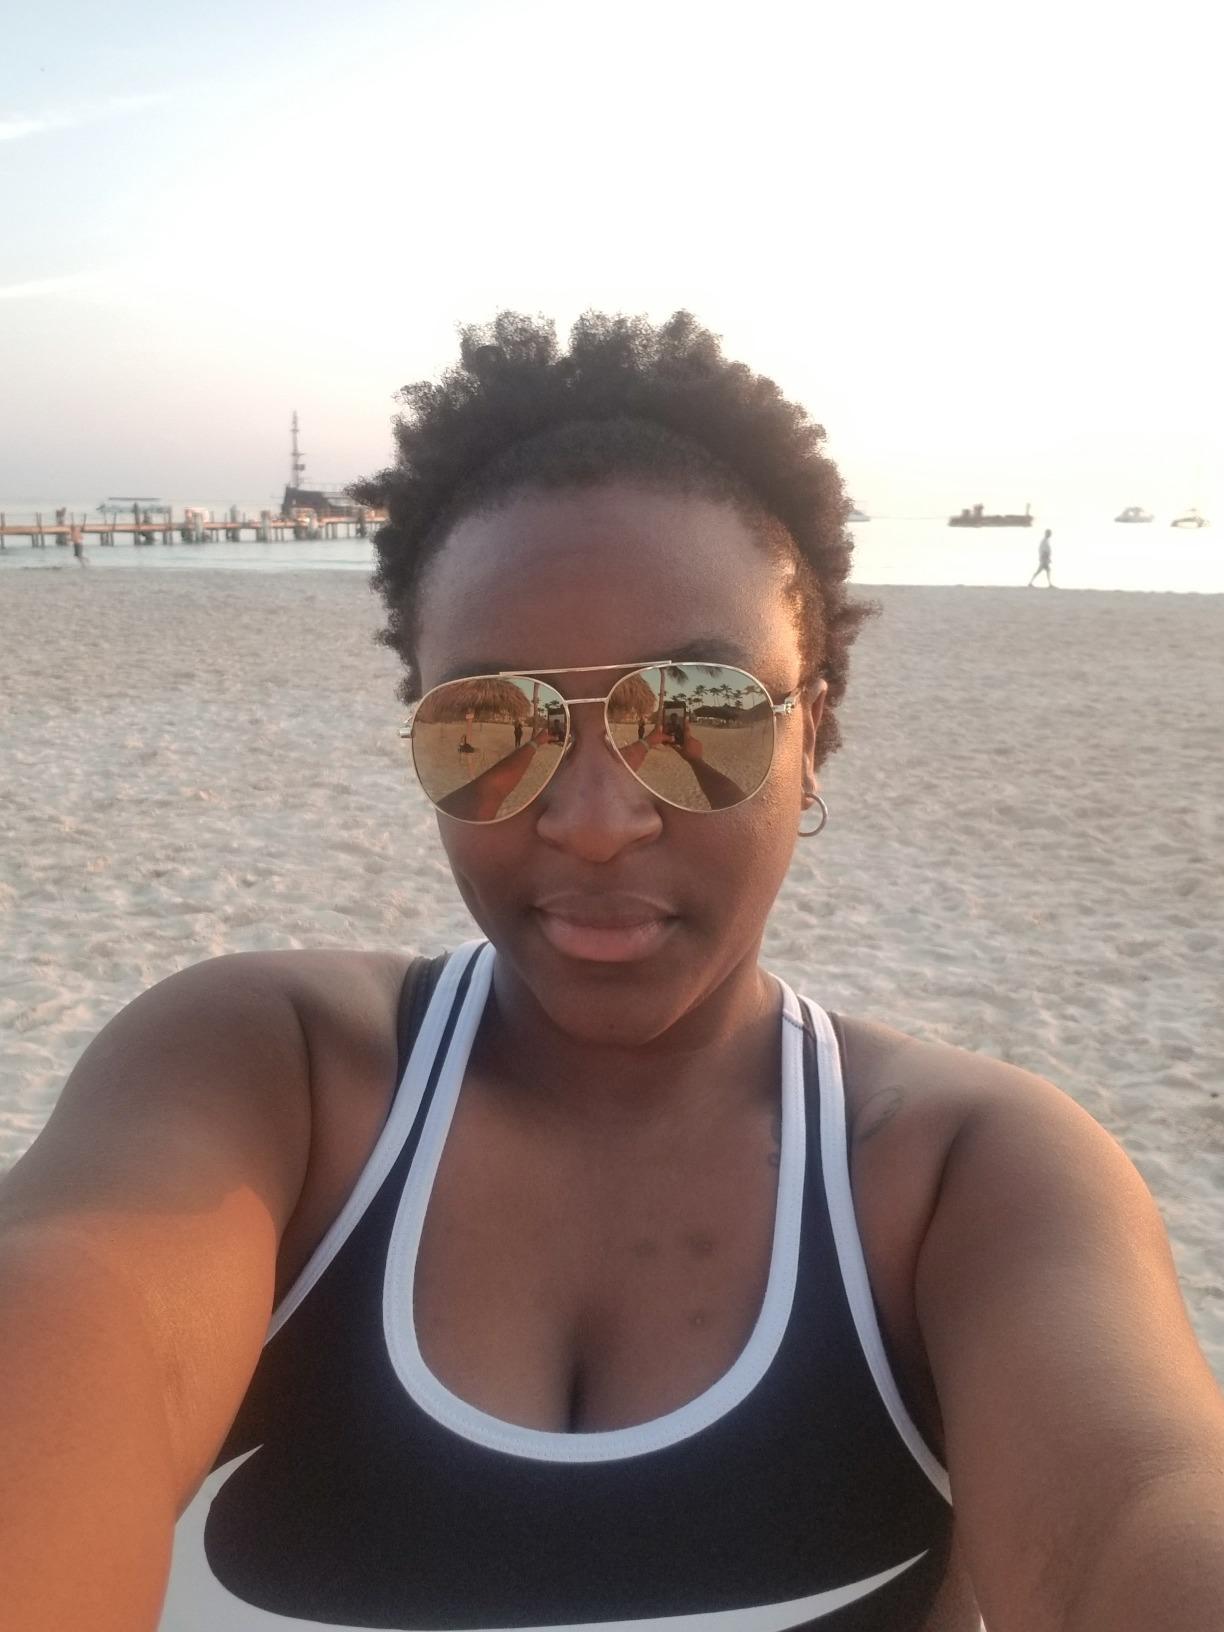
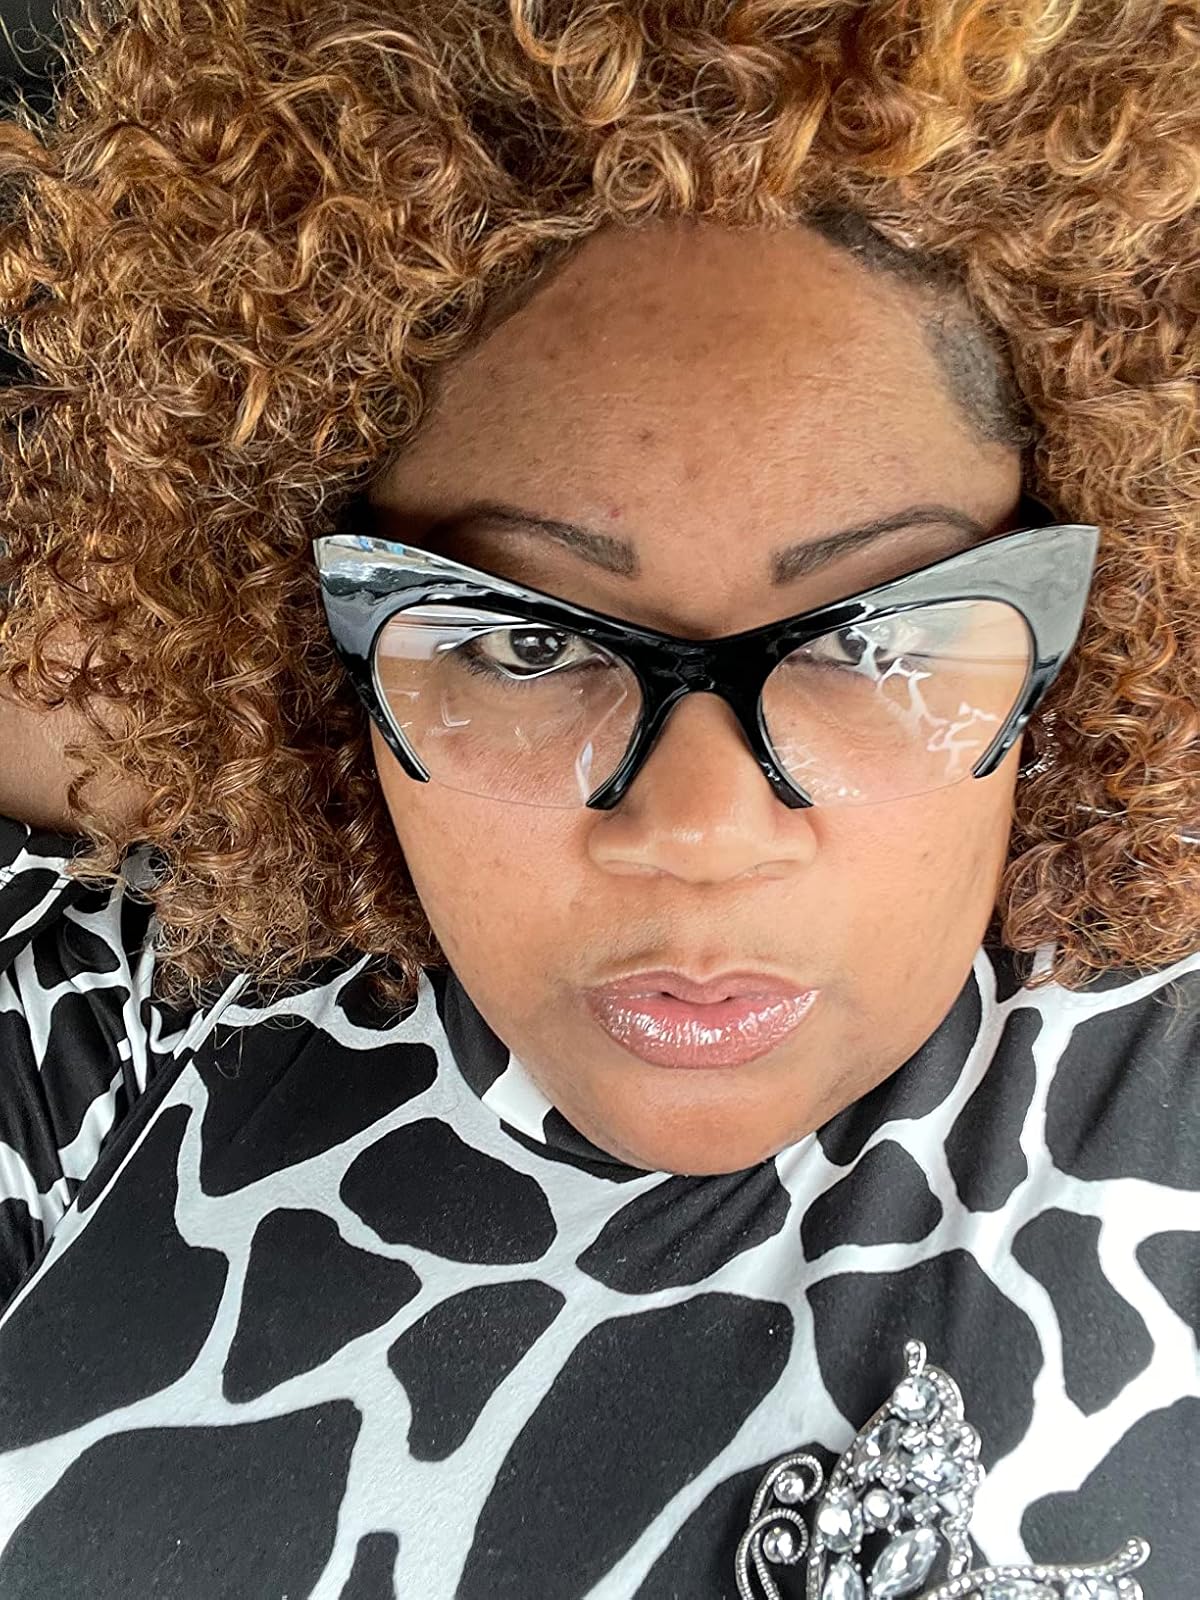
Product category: accessories_sunglasses
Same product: no